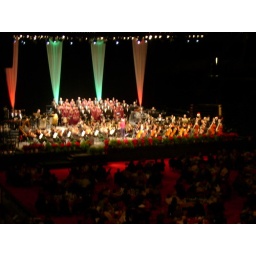
The red speck in the front with the Santa hat is Keith Lockhart!